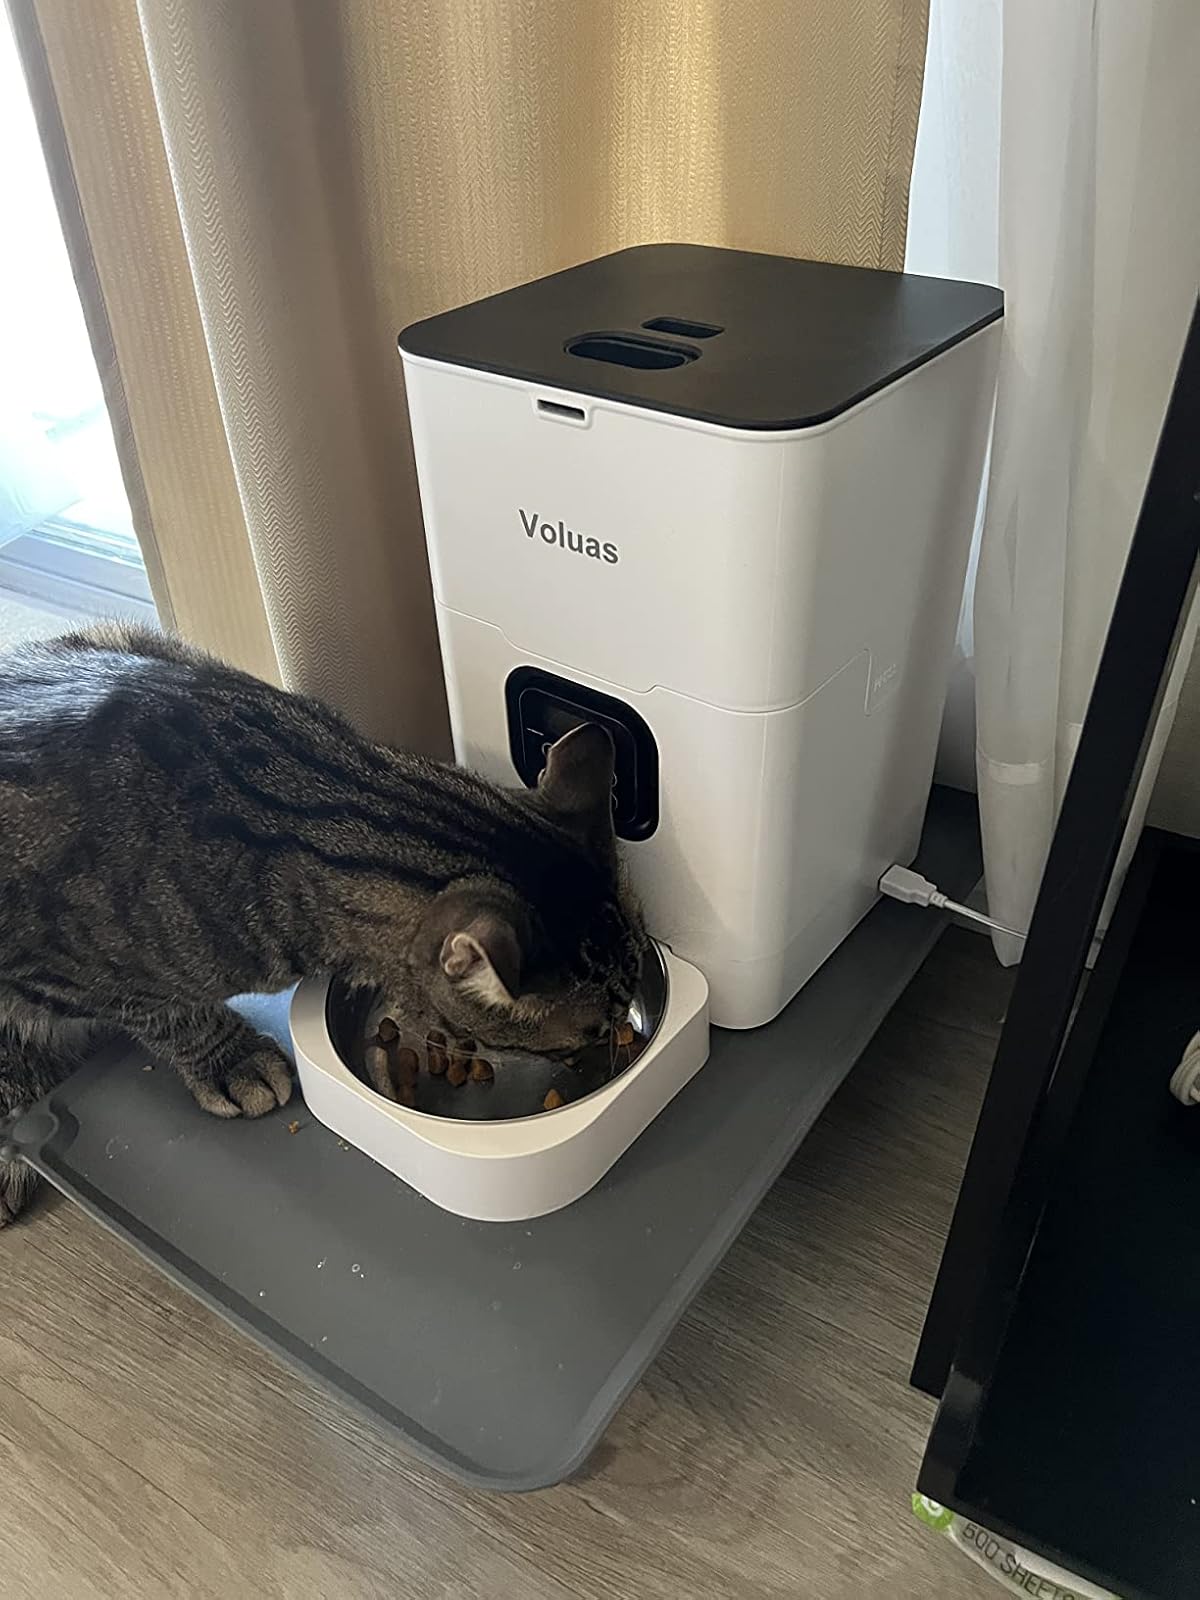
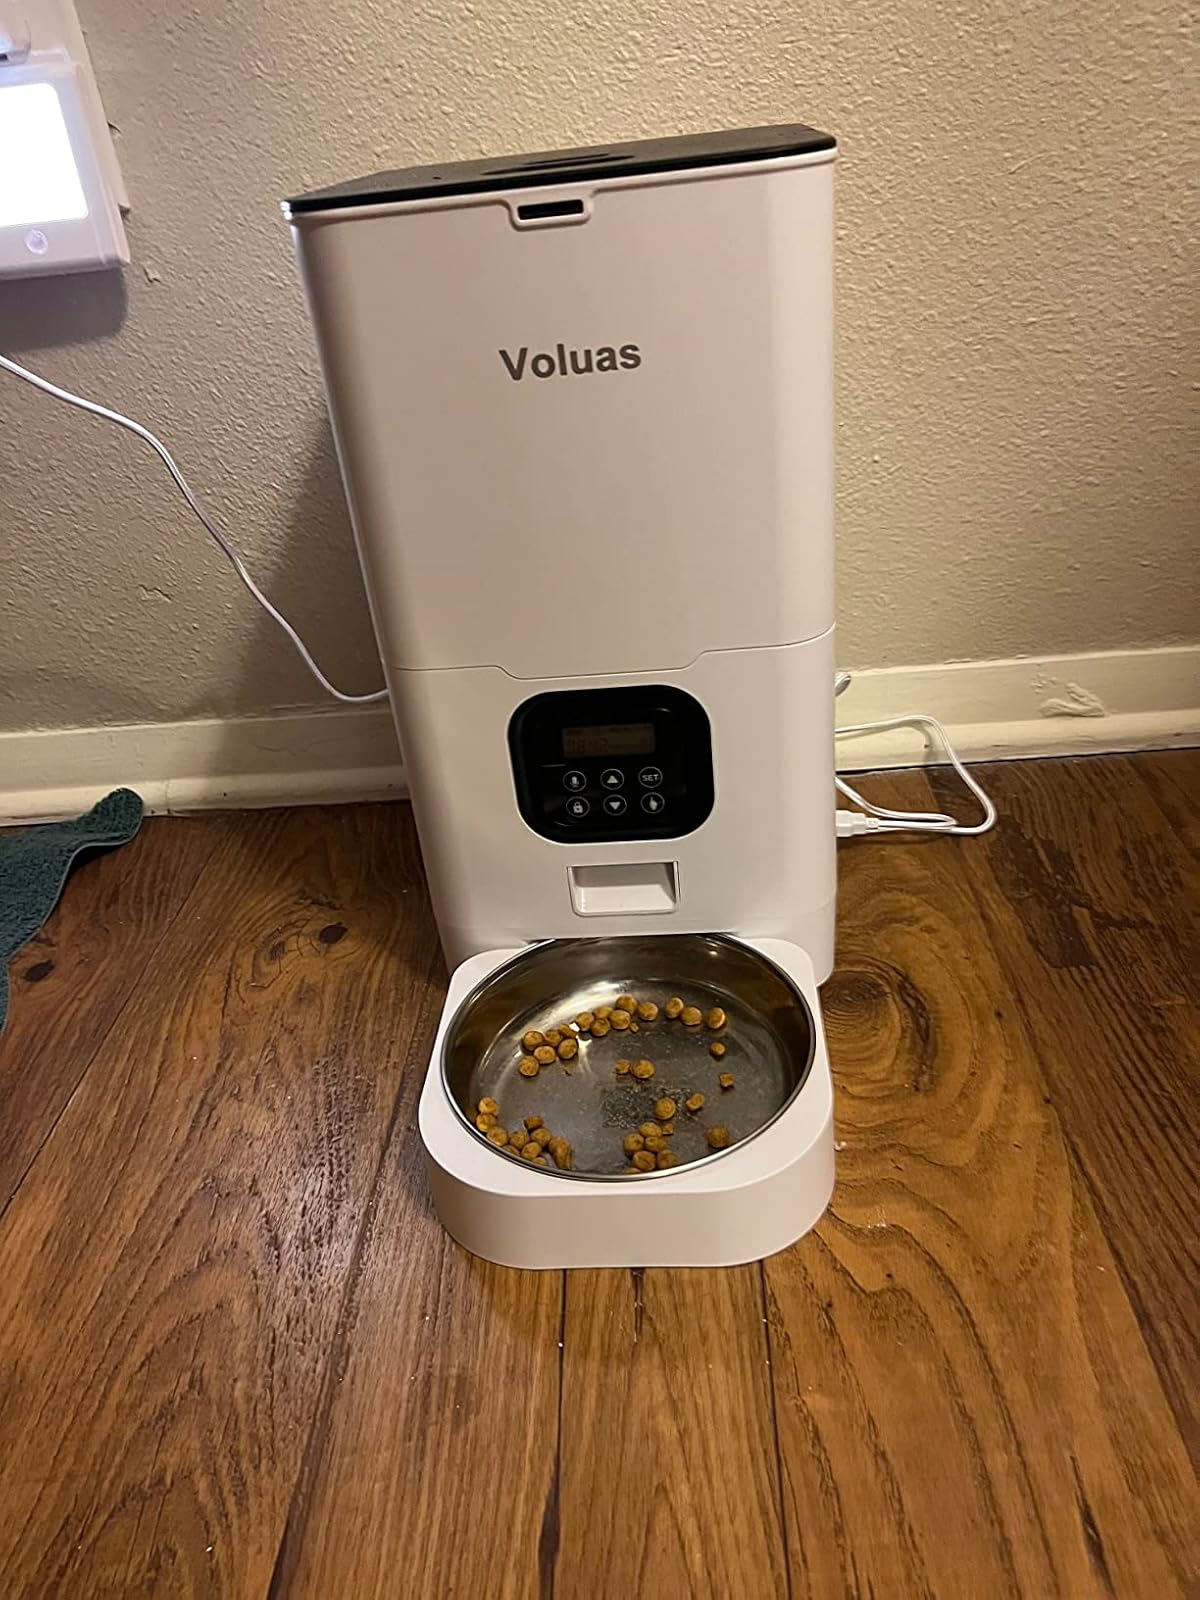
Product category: items_feeder
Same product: yes